A Vlaicu I

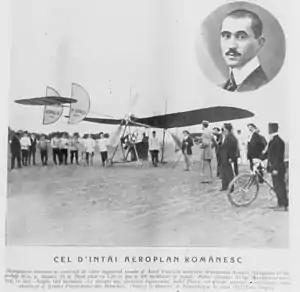

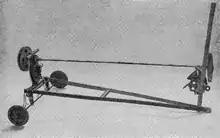
Fragment of one of Vlaicu's rubber band model planes on custody of the National Military Museum.

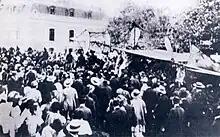
Vlaicu's funerals on September 17, 1913 with "A Vlaicu I" drawn by horses.

After flying his glider in Binținți, Aurel Vlaicu moved to the Kingdom of Romania. With help from Romanian-Transylvanian expatriates in Bucharest, he obtained financial support to build his first powered airplane, following a number of demonstration flights with rubber-powered models in front of Romanian government officials and journalists.